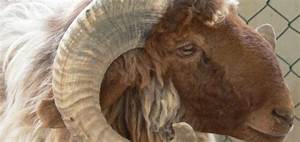
Label: sheep